English muffin

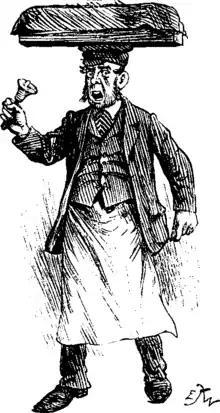
A Victorian-era muffin man ringing a bell, "Punch", 1892

The increasing popularity of flatbread muffins by the mid-18th century is attested by the existence of muffin men, a type of hawker who would travel door to door selling English muffins as a snack bread before most homes had their own ovens.